Saturn V

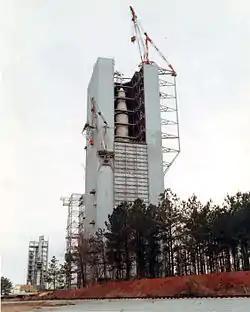
In Configuration One, SA-500D was fully assembled inside the dynamic test facility.

Dynamic tests came in three configurations, one for each phase of Saturn V-powered flight. Configuration I focused on testing the entire stack on its bending and vibration characteristics, as if the vehicle had just been launched. Configuration II exercised the stack as if the first stage had jettisoned and the second stage were firing, and configuration III tested just the third stage and Apollo spacecraft. Tests began with Configuration III in the Saturn IB dynamic test facility. Configuration III testing took place in late 1965. Configuration I testing followed in the Saturn V dynamic test stand, then Configuration II in the same place. With all the components at MSFC as of November 10, 1966, the second stage was stacked atop the first inside the dynamic test stand on November 23. The third stage was added to the stack November 30, and the Instrument Unit and boilerplate Apollo were installed in December. The rocket was stacked and ready for "Configuration One" testing.